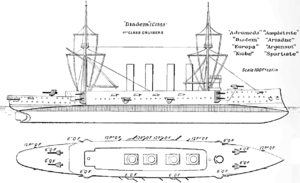
La classe Diadem est la dernière classe de croiseurs protégés de 1ʳᵉ classe, construite par la Royal Navy à la fin du XIXᵉ siècle.